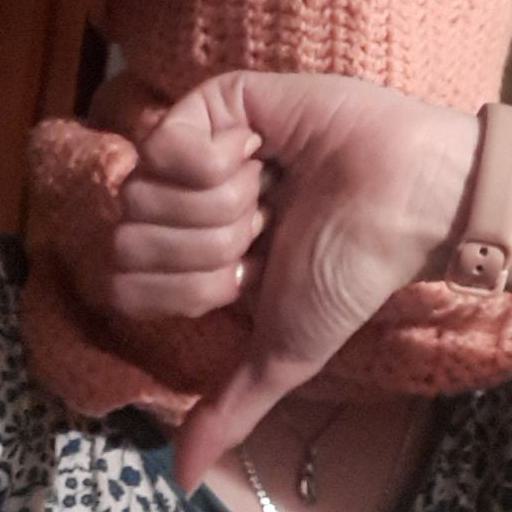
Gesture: dislike